Kim Jae-kyung

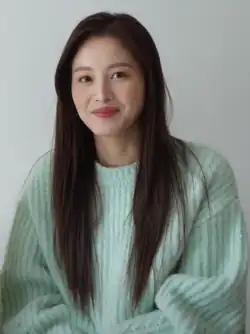
Kim in January 2021

Kim Jae-kyung (born December 24, 1988) is a South Korean actress and former singer. Before transitioning to acting full-time, she was a member and leader of the South Korean girl group Rainbow.